Susan Walker Fitzgerald

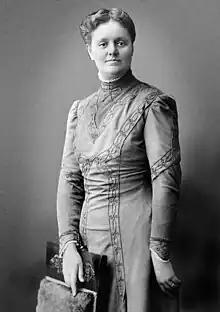
Susan Grimes Walker circa 1910

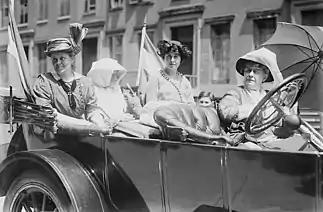
Susan Walker Fitzgerald, Harriot Eaton Stanton Blatch, Maggie Murphy, and Emma Bugbee circa 1910

Susan Grimes Walker (May 9, 1871 – January 20, 1943) is best known for her long commitment to women's suffrage, and for her involvement in progressive political organizations. In 1923, she became one of the first two women elected to the Massachusetts House of Representatives.